Subway Sadie

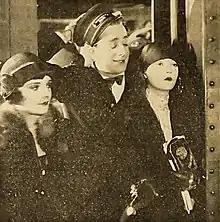
A scene from the film, featuring Mulhall and Mackaill. Their successful pairing in "Subway Sadie" led to them appearing in several other films.

First National Pictures handled distribution for "Subway Sadie", with the film premiering in New York on September 12, 1926. It received positive reviews; a journalist for "The New York Times" enjoyed the film, calling it "an amusing photoplay". Although the review branded the ending unsurprising, they described it as "nevertheless pleasing". "The Evening Independent" praised the film, lauding it as "one of the cleverest and most interesting pictures that has been here this season".